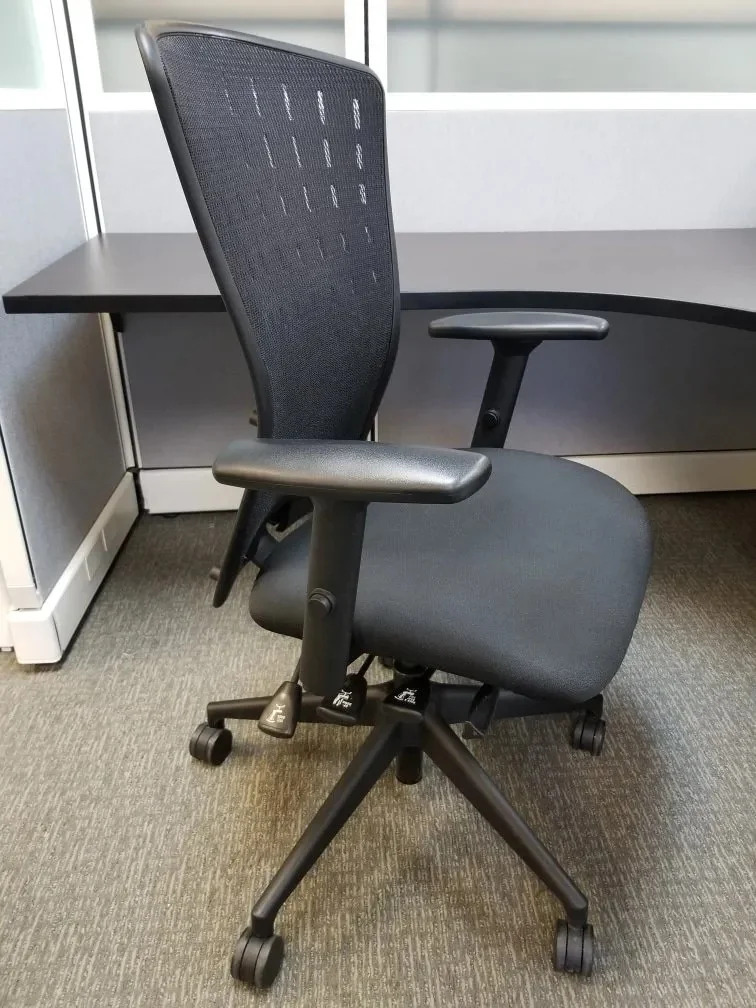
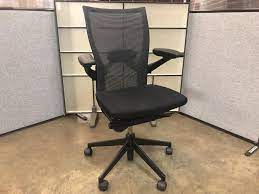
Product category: items_chair
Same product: no